Demir Demirkan

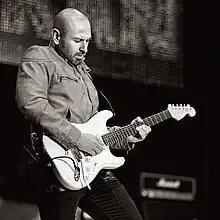

Demir Demirkan (born 12 August 1972) is a Turkish musician, Eurovision Song Contest winning composer, guitarist for thrash metal band Mezarkabul and writer. Demir Demirkan started playing music when he was 13 and played guitar with various groups in college. Demir Demirkan also wrote television jingles and composed soundtracks for television and films.